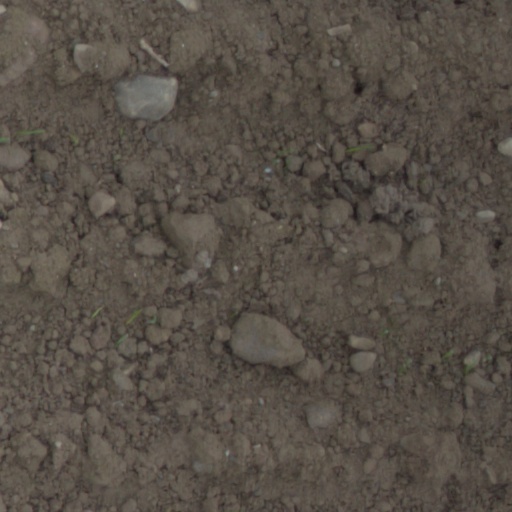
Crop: wheat